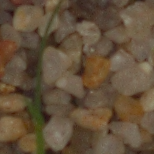
Label: loose_silkybent